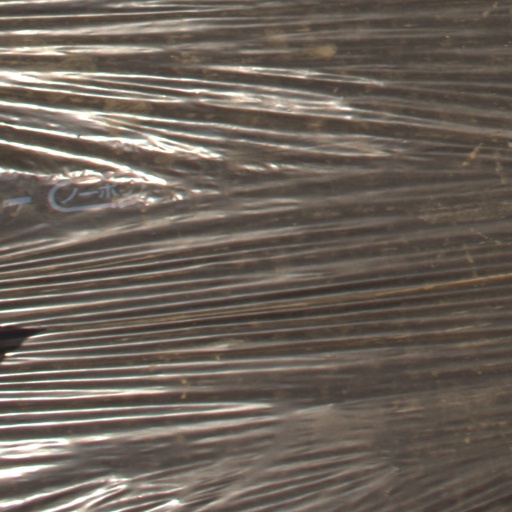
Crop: Jerusalem artichoke